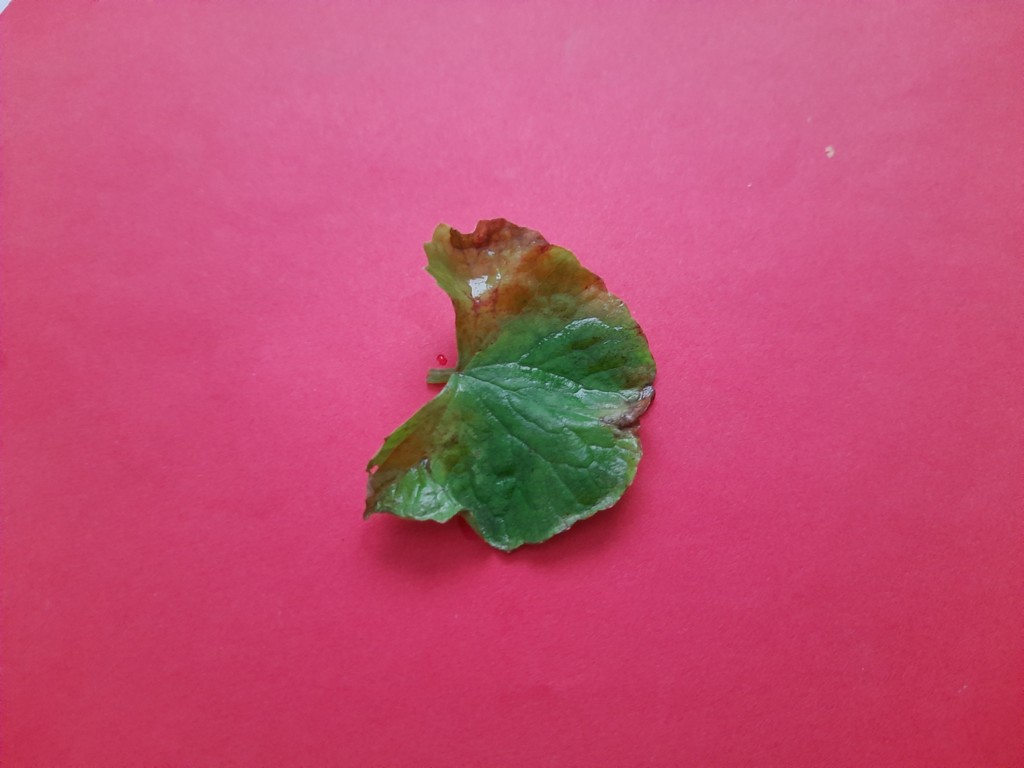
Label: Unhealthy